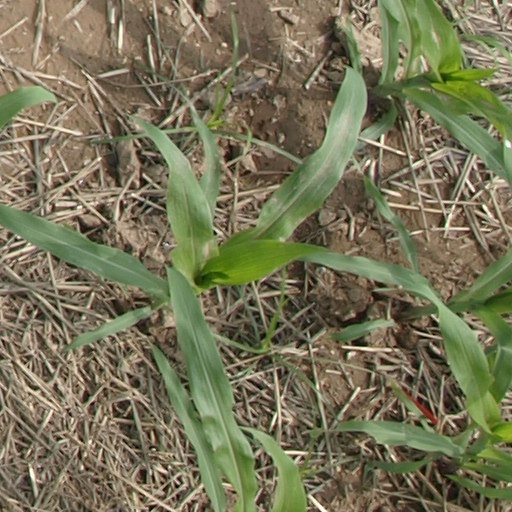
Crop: maize; corn